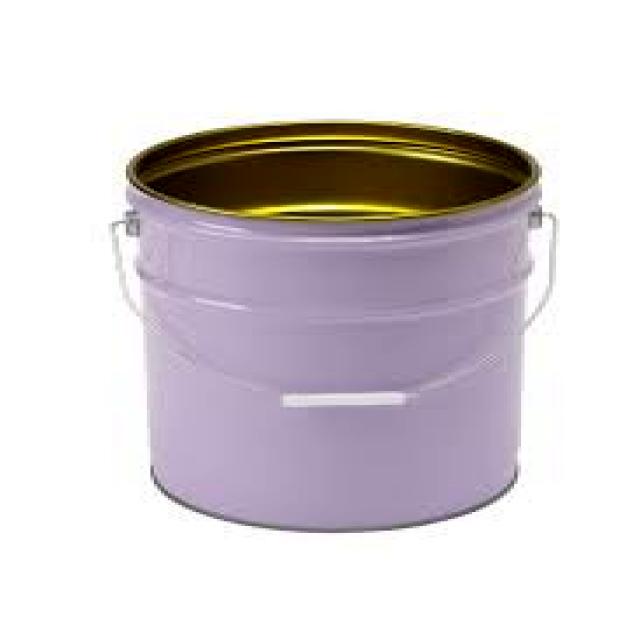
Label: Metal